Ashley Lobo

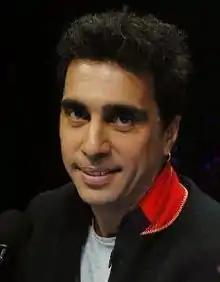

Ashley Lobo is an Indian-Australian choreographer of Goan origin and is considered to be a spearhead of international dance in India. He was also one of the three judges for the Indian reality dance talent show "India's Dancing Superstar" on Star Plus.